Pauline Smeets

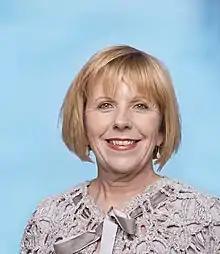
P.E. Smeets

Pauline Elisabeth Smeets (born 10 February 1959, in Heerlen) is a former Dutch politician. As a member of the Labour Party (Partij van de Arbeid) she was an MP from 30 January 2003 to 19 September 2012. She focused on matters of small and medium enterprises, corporate social responsibility, tourism, recreation and regional economic policy.